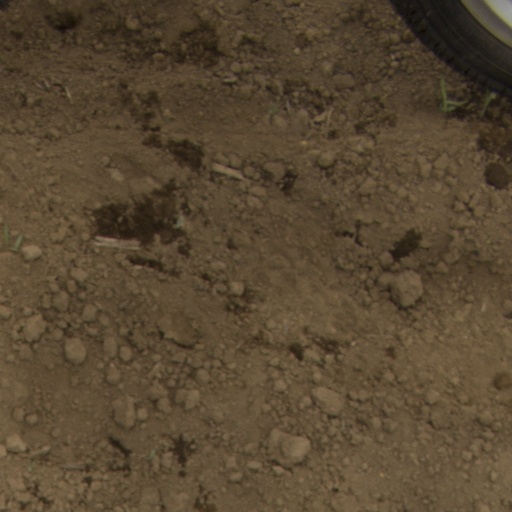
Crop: Jerusalem artichoke